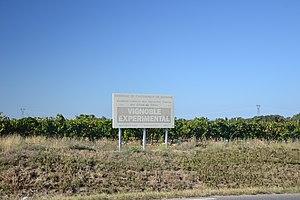
Vignes de l'AOC Gadagne
Le gadagne, ou côtes-du-rhône villages Gadagne, est un vin, protégé par une AOC, produit sur les communes de Châteauneuf-de-Gadagne, Caumont-sur-Durance, Morières-lès-Avignon, Saint-Saturnin-lès-Avignon et Vedène, dans le département de Vaucluse.